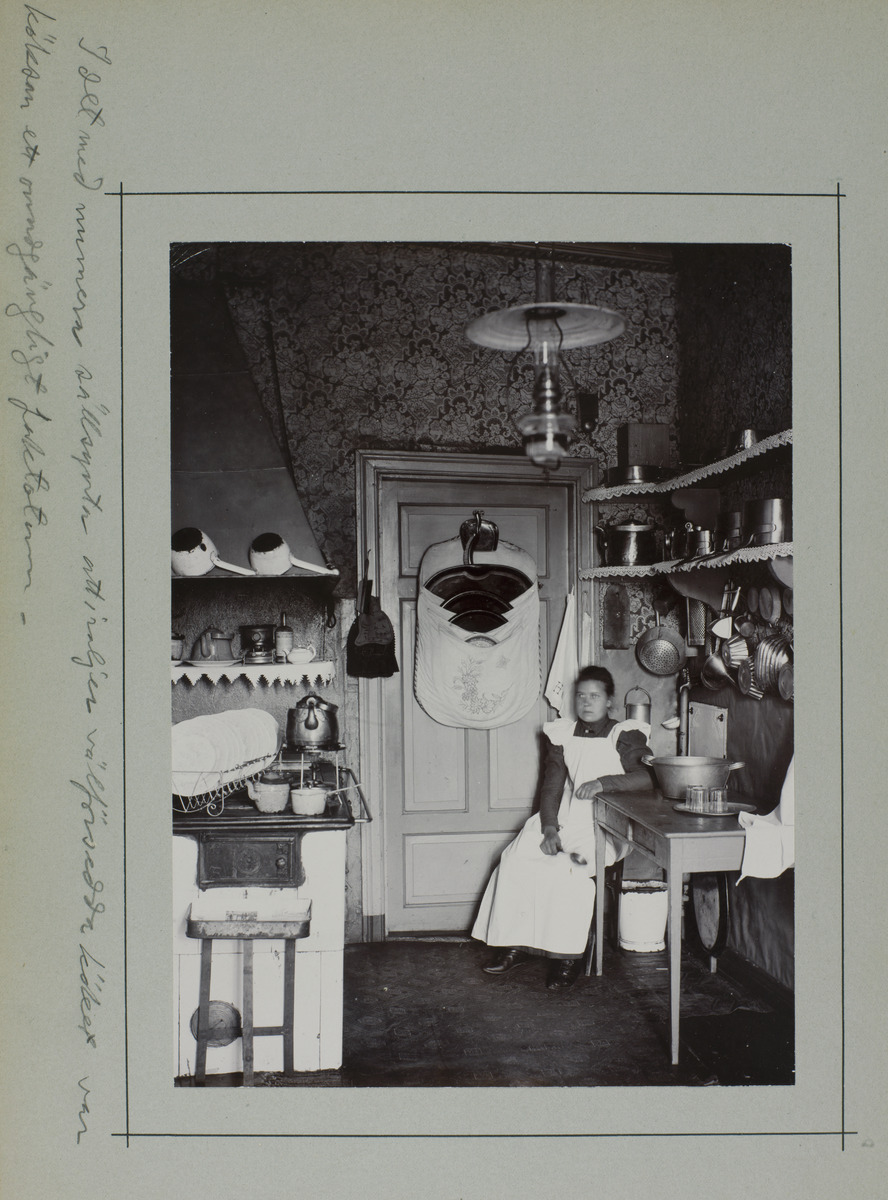
Rouva Hanna Weilinin koti, Eläintarhan huvila 2
sisällön kuvaus: Rouva Hanna Weilinin koti, Eläintarhan huvila 2. Keittäjä istuu keittiössä. mustavalkoinen
Ajankohta: kuvausaika 1900 n
Paikka: Suomi, Uusimaa, Helsinki, Kallio Helsinki, Linjat Helsinki, Eläintarhan huvila 2. Eläintarhantie 3
Aiheet: Oy Weilin & Göös Ab, huvilat, huoneet, keittiöt, ammatit, keittäjät, naiset, hellat, valaisimet, öljylamput, astiat, keittoastiat, tapetit, esiliinat